Jonathan Gustafson

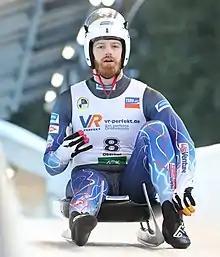
Gustafson in 2022

Jonathan "Jonny" Gustafson (born March 5, 1997) is an American luger who competes internationally.